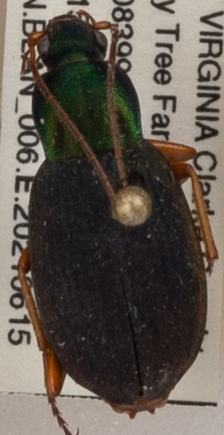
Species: Chlaenius aestivus
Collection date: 2021-06-15
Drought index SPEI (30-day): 0.334
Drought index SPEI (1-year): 0.39
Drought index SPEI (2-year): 0.612